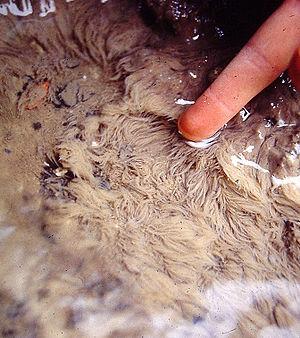
Filasse bactérienne (sphaerotilus natans en grande partie), tapissant le fond la rivière Aa (ici à Blendecques, dans le Pas-de-calais, dans le Nord de la France, en aval de plusieurs rejets industriels papetiers et urbains mal épurés, phénomène constant dans les années 1980, jusqu'au début des années 1990, qui s'est réglé avec la mise en place de plusieurs stations d'épuration, avec l'aide de l'Agence de l'eau Artois Picardie. Ce type de bactérie (résistant à des températures de 40°C et à certains biocides) est souvent indicatrice d'une pollution grave et chronique par des papeteries ou abattoirs rejetant des effluents pas ou mal épurées, riches en sucres ou matières organiques.
Sphaerotilus natans est une bactérie filamenteuse aquatique à coloration de Gram négatif.